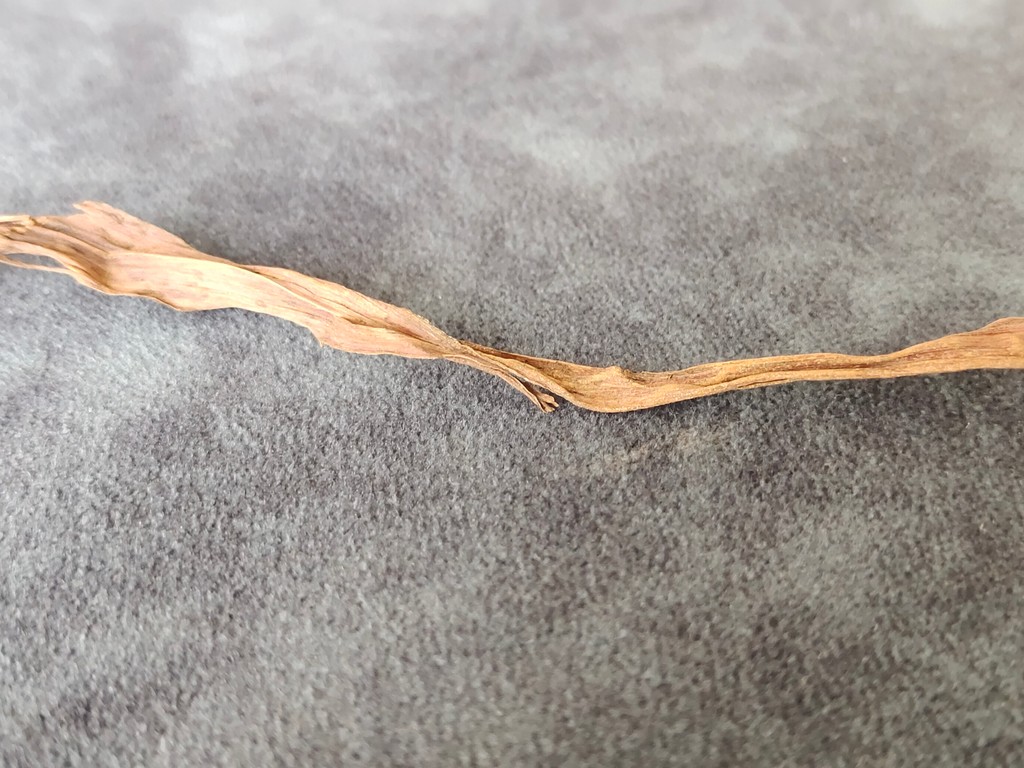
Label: Dried